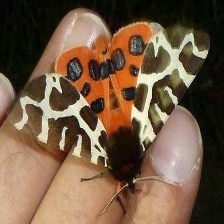
Species: GARDEN TIGER MOTH